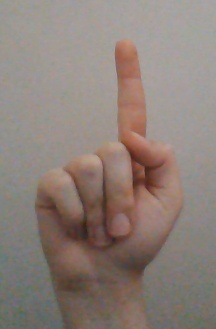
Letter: bb